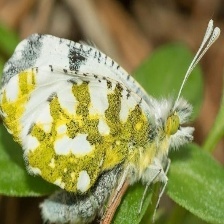
Species: EASTERN DAPPLE WHITE
Butterfly family (ImageNet category): cabbage_butterfly